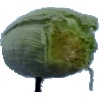
Label: Corn Husk 1